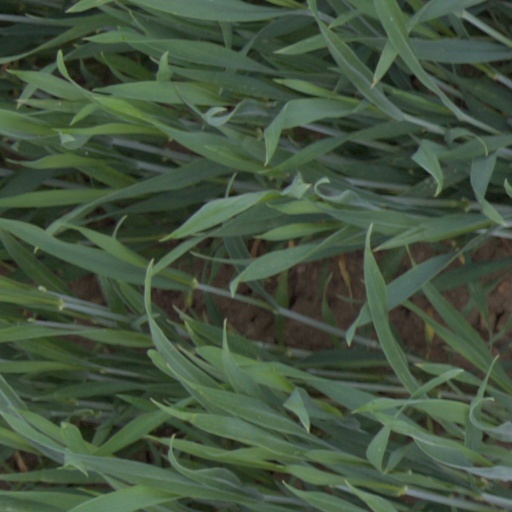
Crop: wheat